Answer in natural language. How many DiningTables are visible in the scene? Choose between the following options: 0, 3, 1, 2 or 4
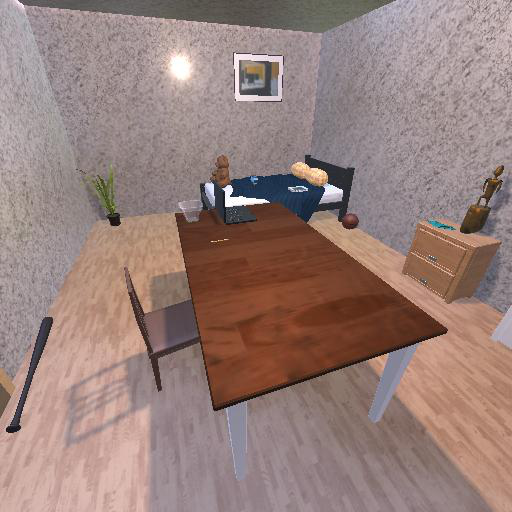
<answer>1</answer>